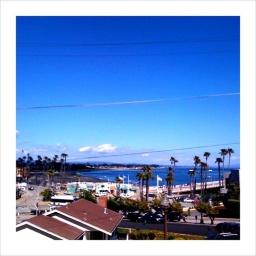
Hangin' at our friend's beach house in Santa Cruz!